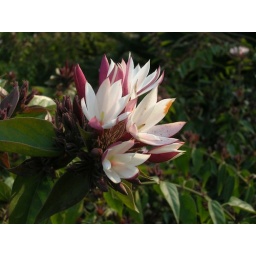
As it is called in Manipuri. The plant has opposite leaves, and the flowers have no scent.